Prinzipalmarkt

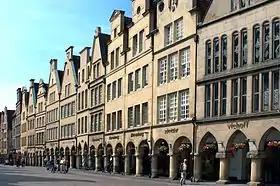
Prinzipalmarkt in central Münster

The Prinzipalmarkt is the historic principal marketplace of Münster, Germany. It is shaped by historic buildings with picturesque pediments attached to one another. It extends from St. Lambert's Church ("Lambertikirche") in the north to the Townhouse Tower ("Stadthausturm") in the south and is home to luxurious shops and cafés. The centre of the eastern side, opposite the south-eastern entrance to Cathedral Square ("Domplatz"), is dominated by the Historical City Hall of Münster.